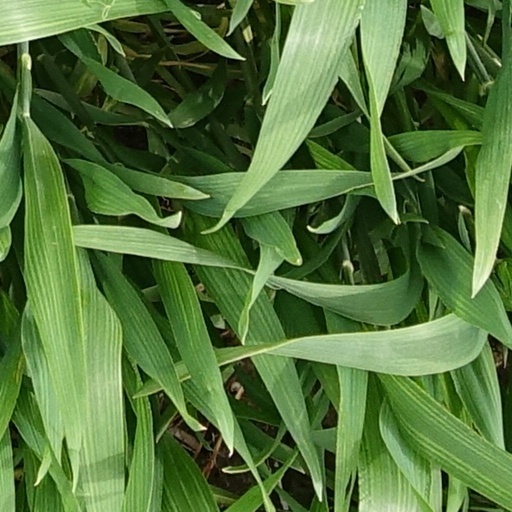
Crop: wheat